2016 Republican National Convention

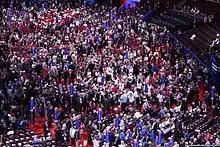
Delegates on the arena floor during the roll call vote

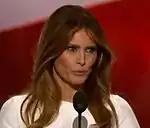
Melania Trump, wife of Donald Trump, speaking on the first night

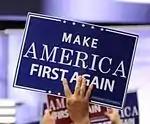
The theme of Wednesday night was "Make America First Again"

There are four Convention committees, which met ahead of the convention for specific purposes under the rules of the Republican Party. Each committee is composed of one man and one woman from each state, the five U.S. territories, and the District of Columbia, totaling 112 members. Those committee members are selected by the 56 delegations, which determine on their own how to choose their representatives on each committee. Each of the committees met the week before the convention at the Huntington Convention Center in Cleveland. The committees are as follows: